Acid Factory

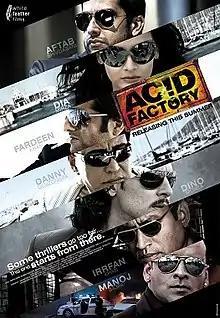
Theatrical release poster

Acid Factory is a 2009 Indian Hindi-language action thriller film directed by Suparn Verma. The film stars Fardeen Khan, Irrfan Khan, Manoj Bajpayee, Dino Morea, Aftab Shivdasani, Dia Mirza, and Danny Denzongpa. The film is an unofficial adaptation of the 2006 American film "Unknown".